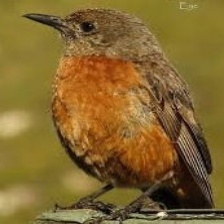
Species: CAPE ROCK THRUSH
Scientific name: MONTICOLA RUPESTRIS